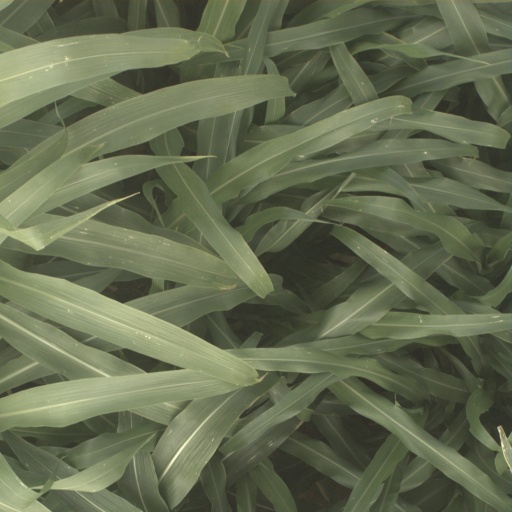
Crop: sorghum